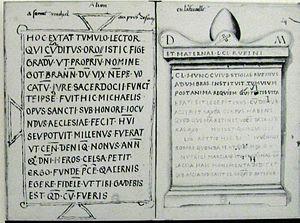
folios 63 et 64 du manuscrit Les Antiquités de Lyon de Pierre Sala. A g. épitaphe de Gotban, prêtre qui bâtit l'église Saint-Michel d'Ainay et mourut en 1029 - XIIe siècle
Pierre Sala est un bourgeois de Lyon, valet de chambre, écuyer à la cour des rois de France, puis collectionneur d'antiquités et écrivain français.
L’ascia est un outil antique similaire à une herminette, qui apparait sous forme d'un dessin schématique sur les tombeaux et stèles funéraires en Gaule romaine et en Dalmatie. Son origine et sa signification religieuse restent inconnus et ont fait l'objet de nombreuses théories.